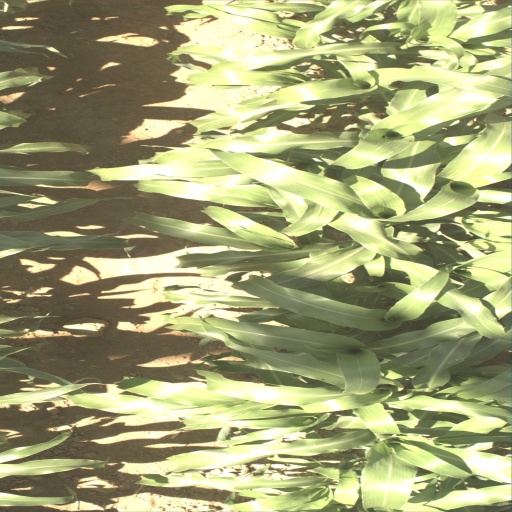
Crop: sorghum